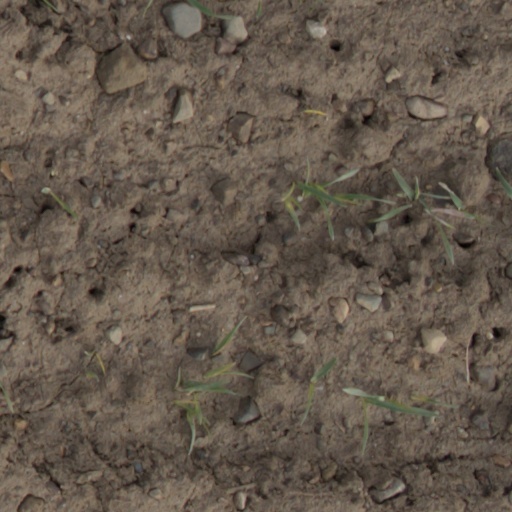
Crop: wheat